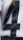
Number: 4